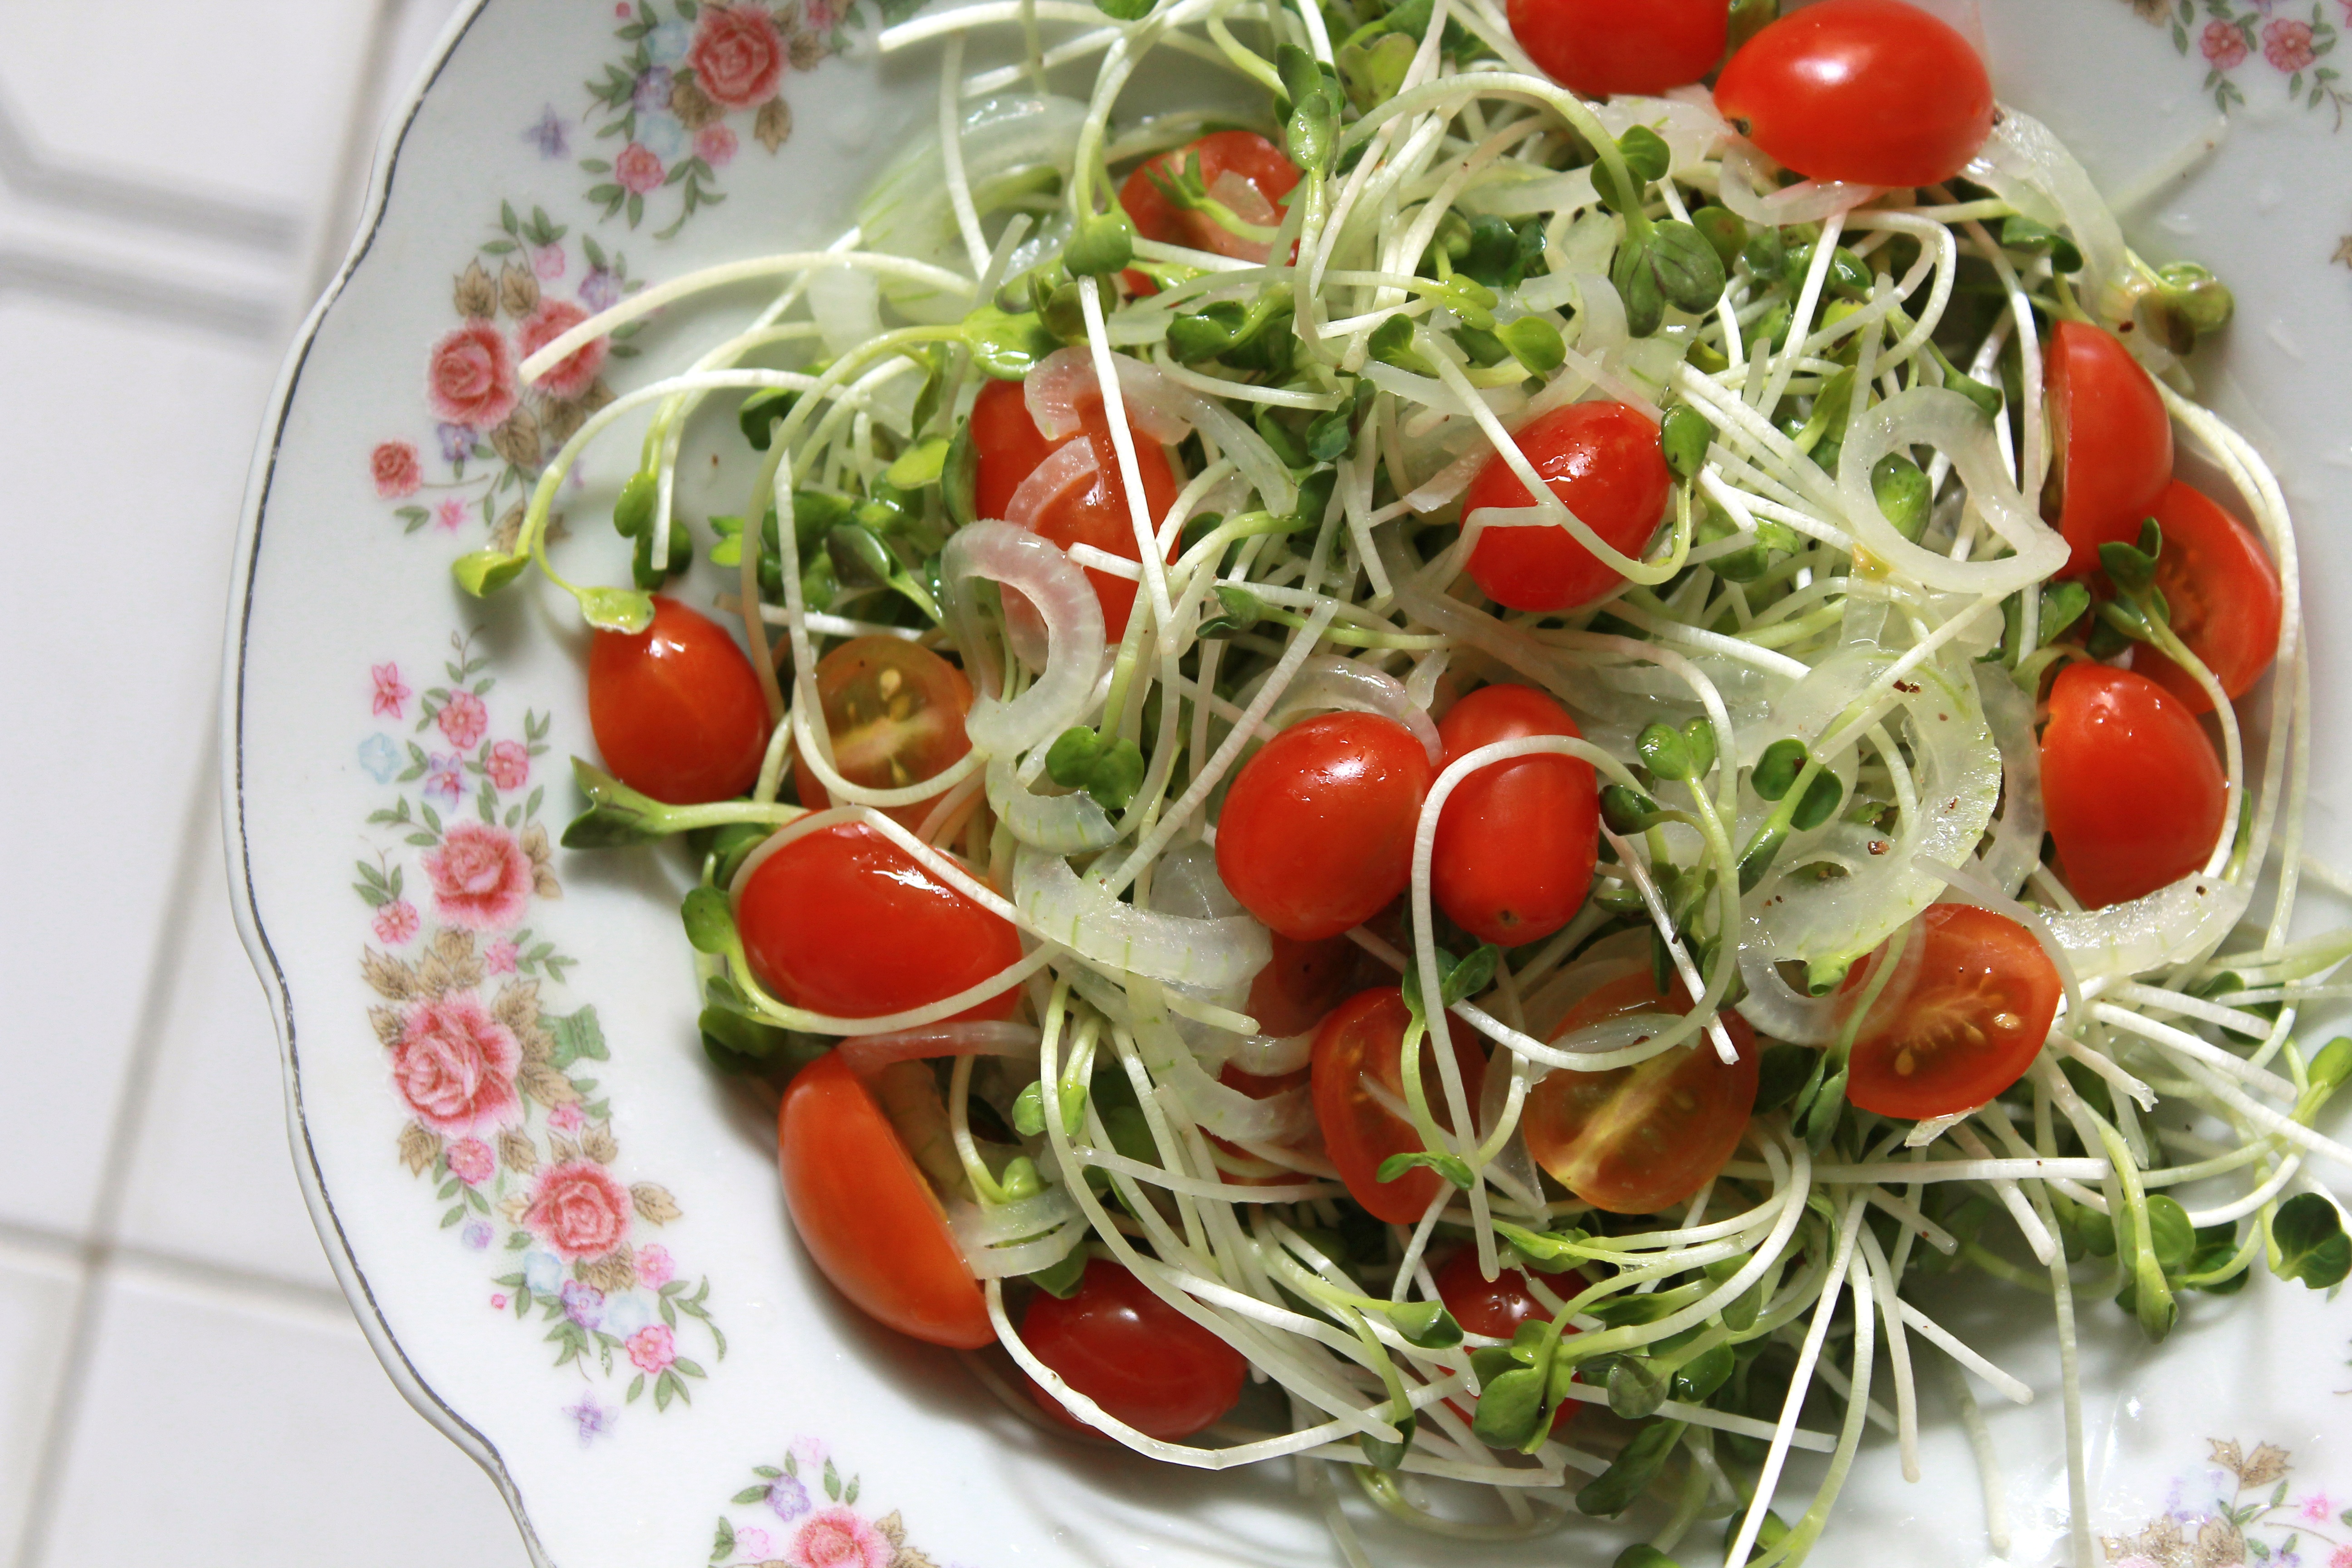
plant, fruit, dish, meal, food, salad, green, herb, produce, vegetable, fresh, healthy, cuisine, tomato, dishes, vegetarian, spaghetti, diet, vinegar, organic, flowering plant, hors d oeuvre, land plant